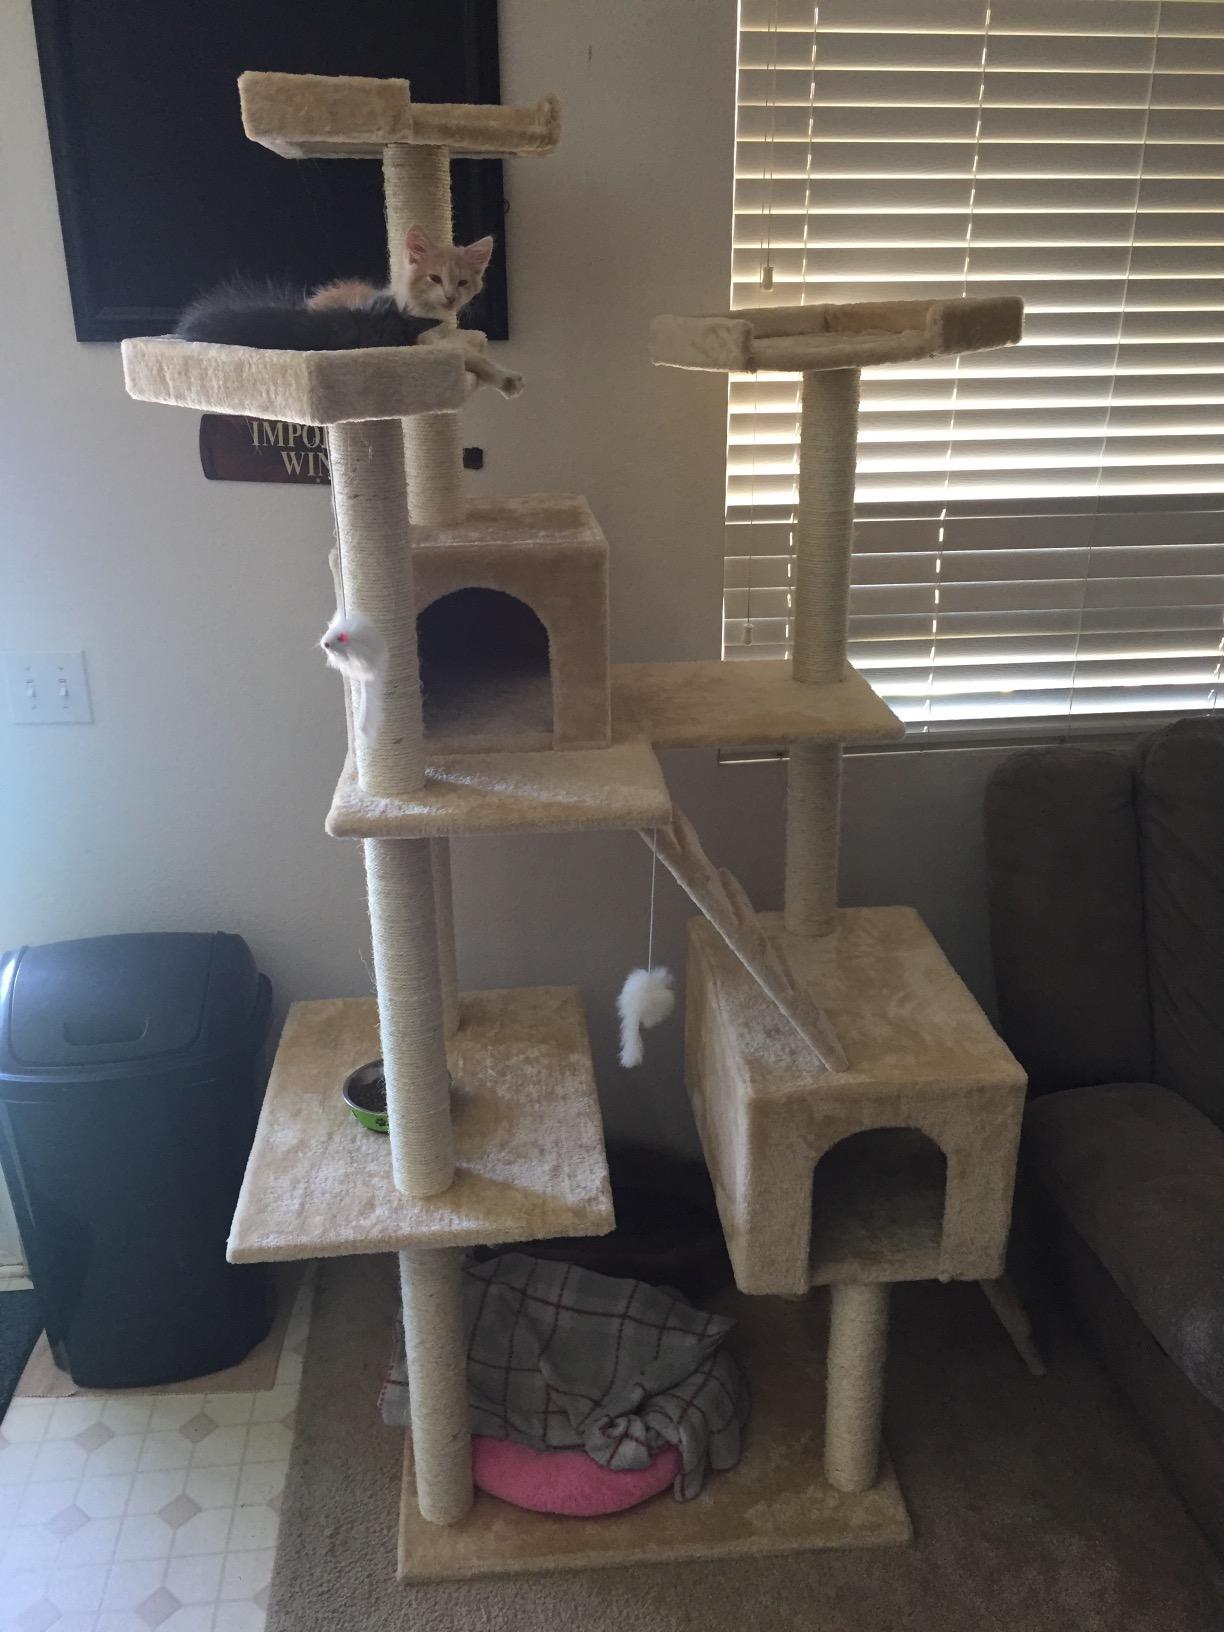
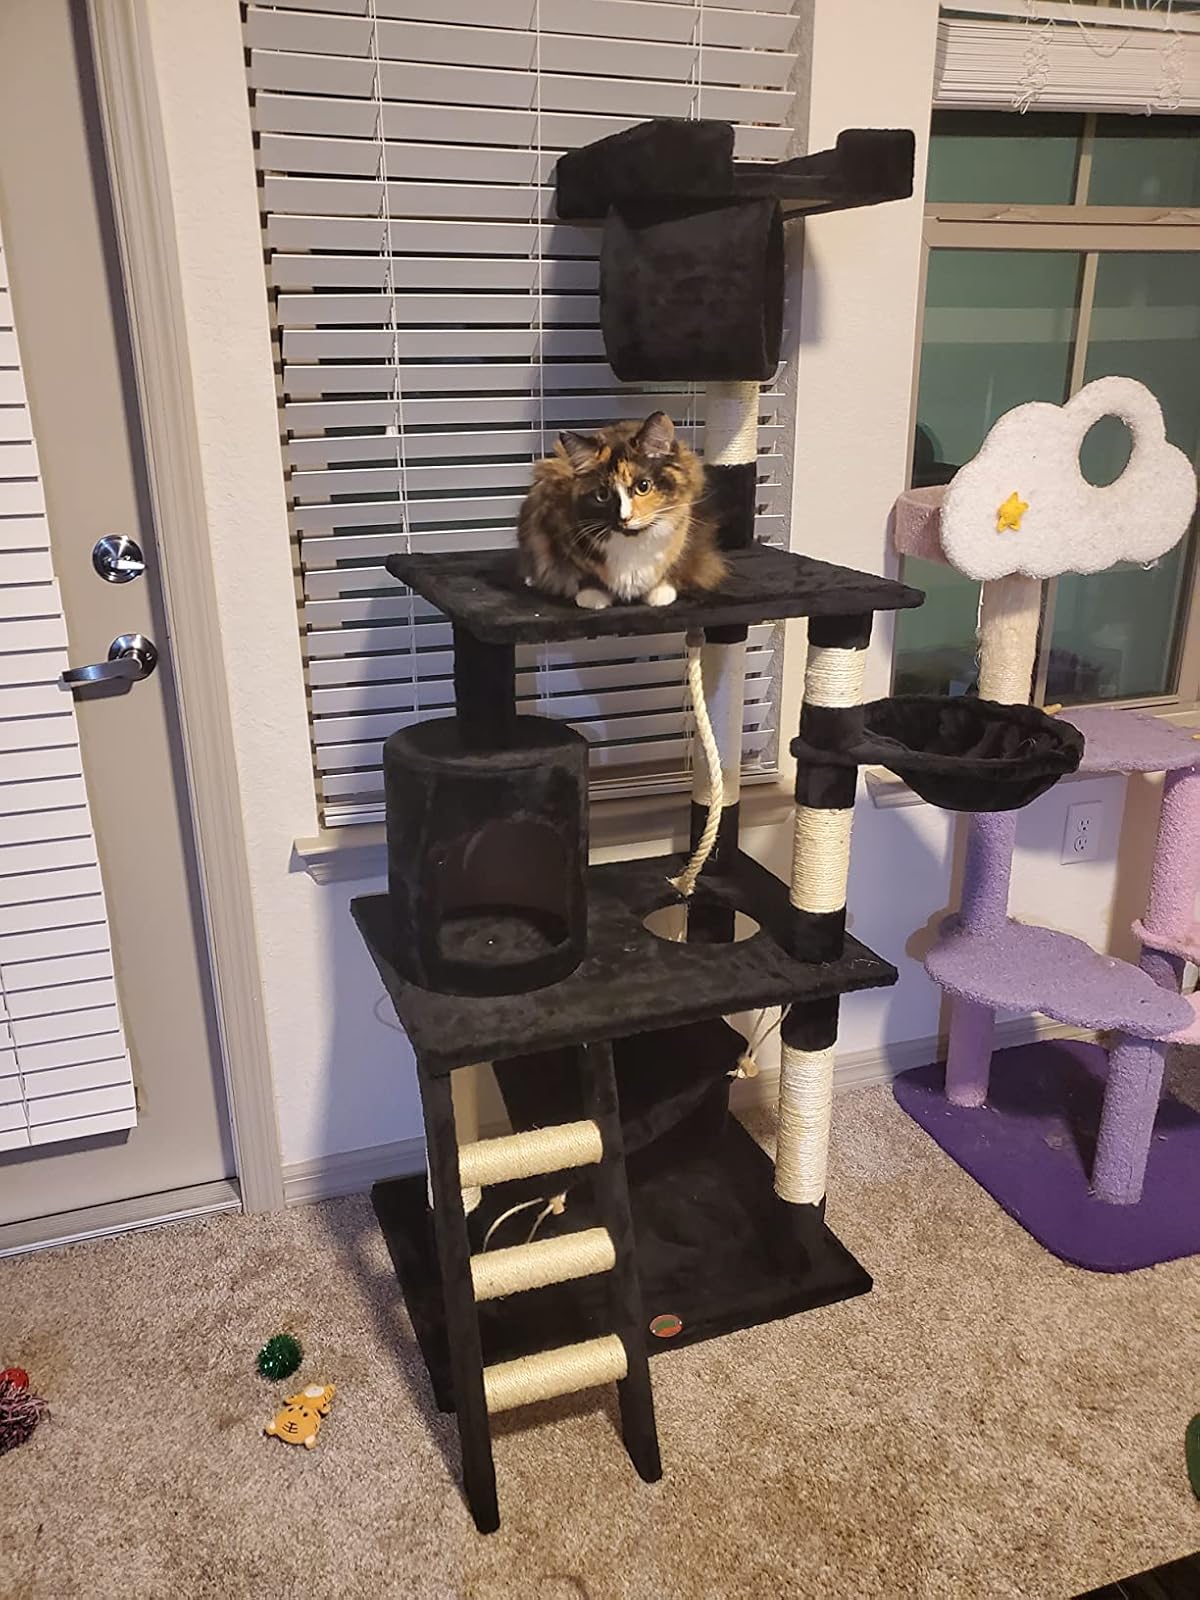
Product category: items_cat tree
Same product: no